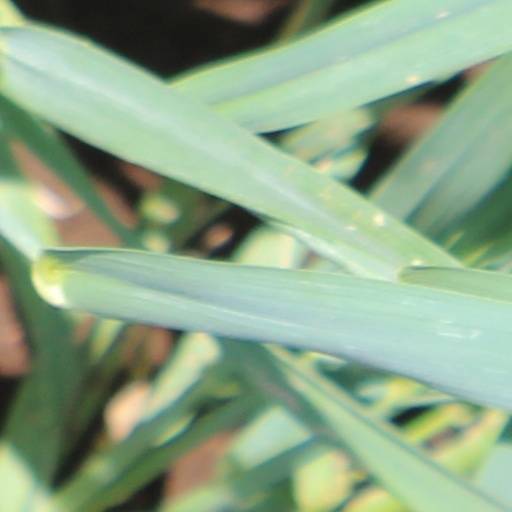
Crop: wheat